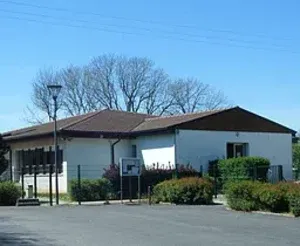
Saints-Geosmes est une commune nouvelle, située dans le département de la Haute-Marne en région Grand Est, créée le 1ᵉʳ janvier 2016.